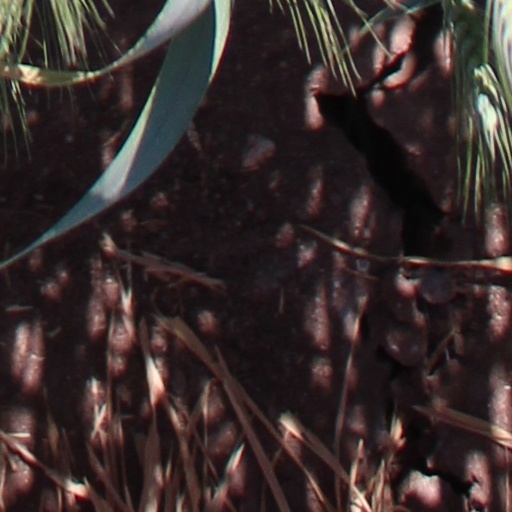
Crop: wheat